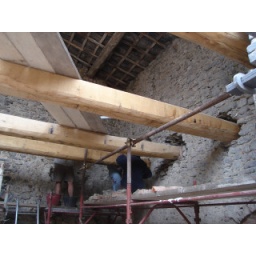
Beams for the second floor library in villa